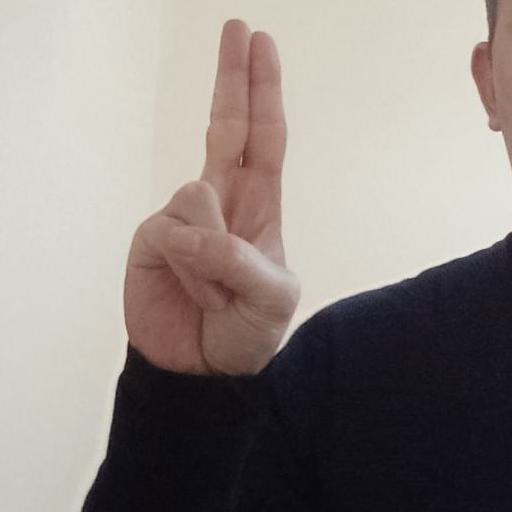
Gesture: two_up